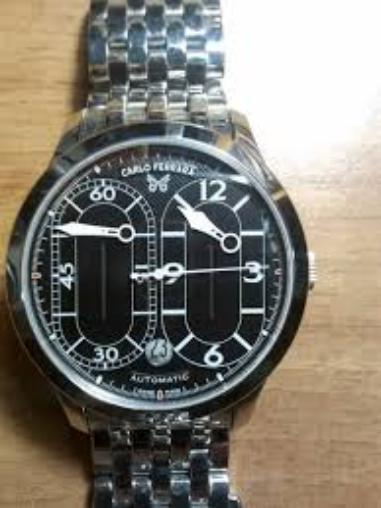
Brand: Carlo Ferrara
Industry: Clothes